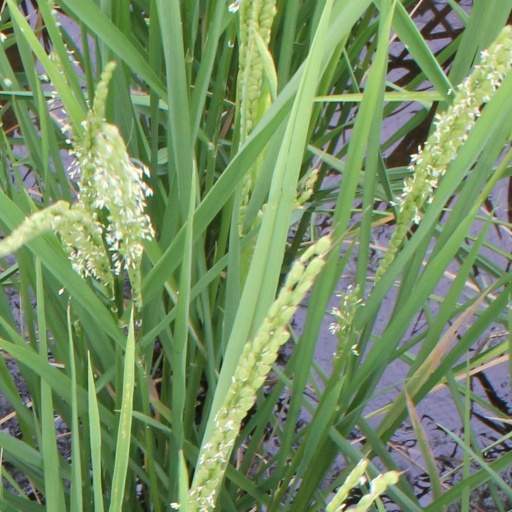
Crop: rice